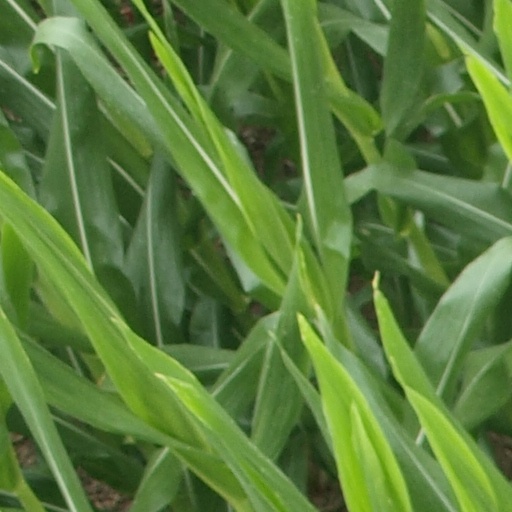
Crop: maize; corn